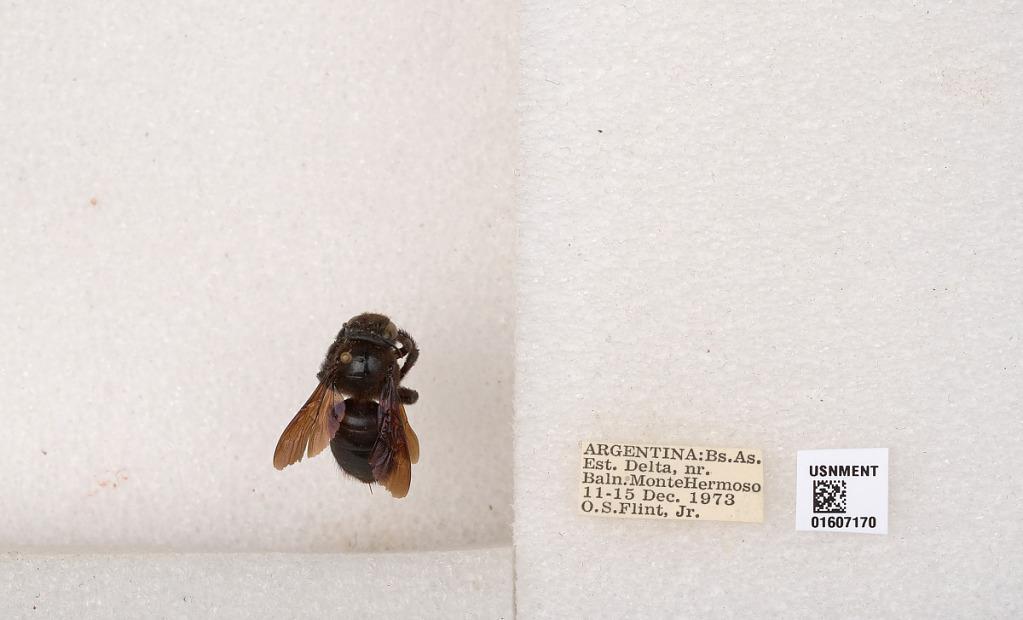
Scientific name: Xylocopa (Nanoxylocopa) ciliata Burmeister
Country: Argentina
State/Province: Buenos Aires
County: Tigre
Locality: Est. Delta, nr. Baln. Monte Hermoso
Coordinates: -38.8033, -61.8531